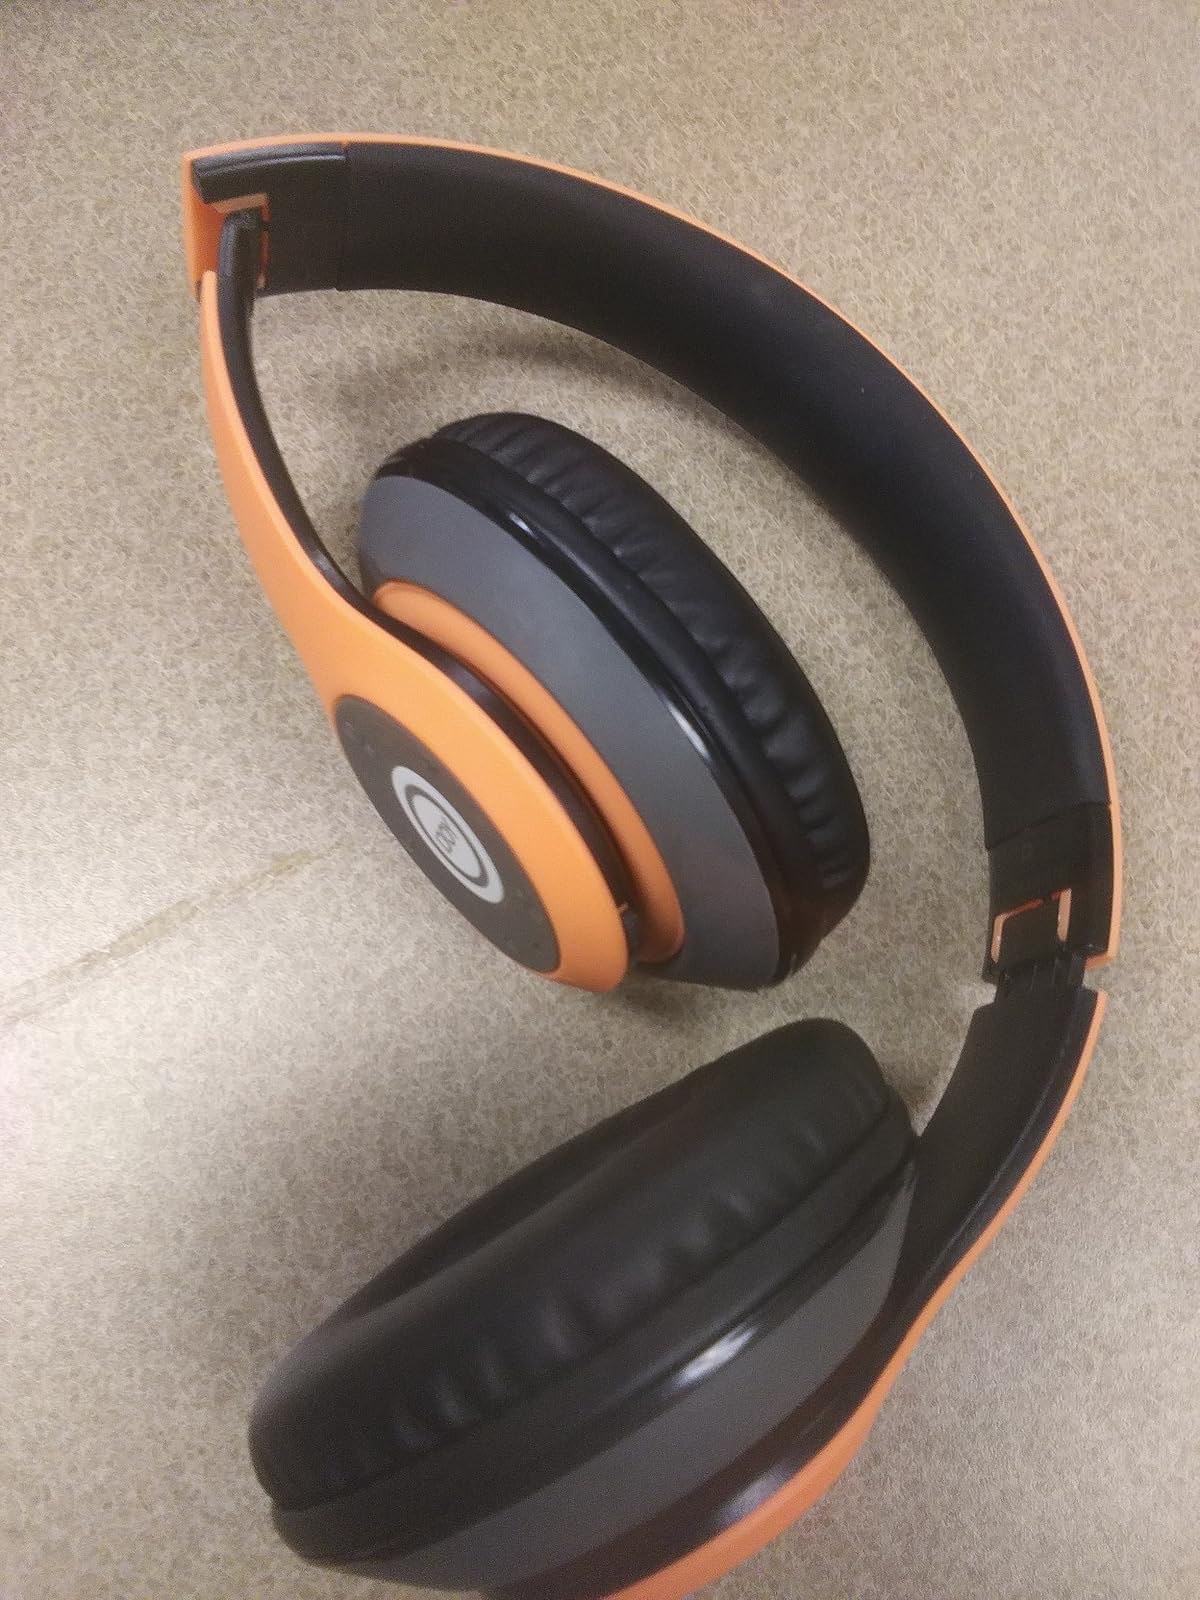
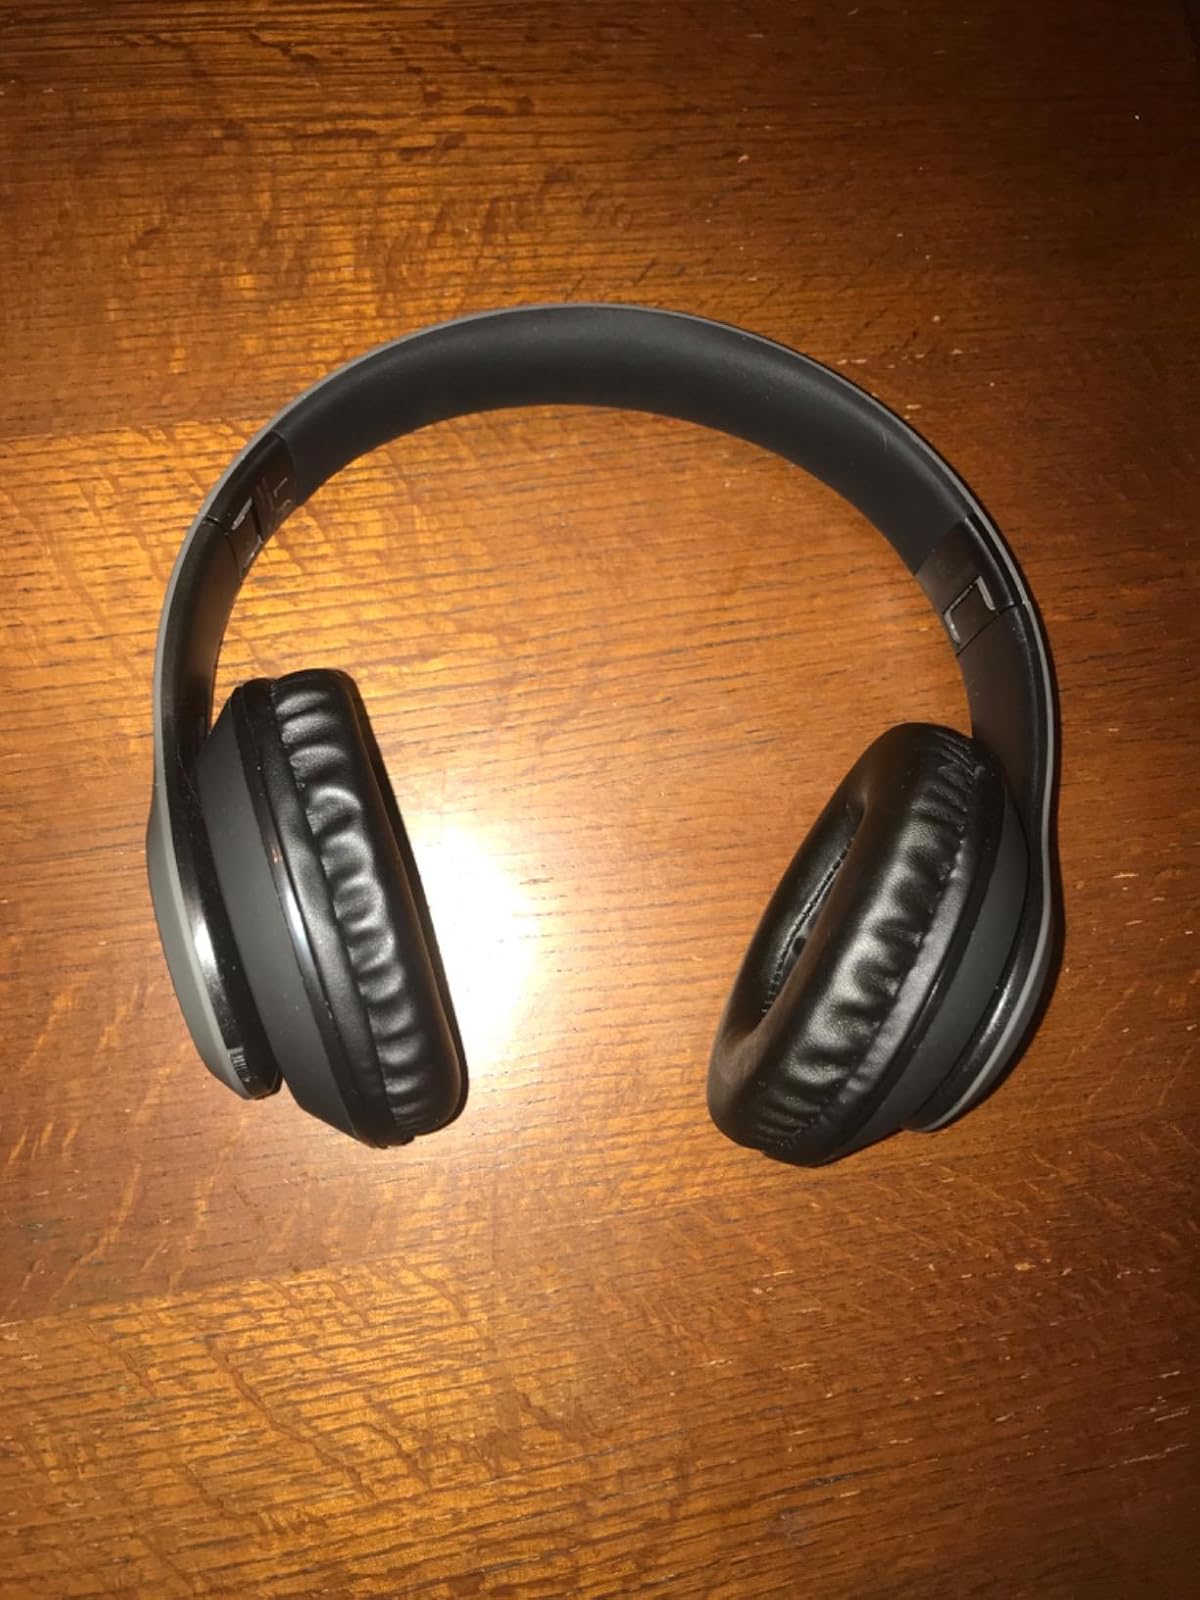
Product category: headphones
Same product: no